Grey's Anatomy season 5

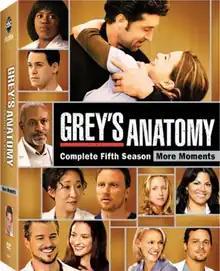
DVD cover art for the fifth season of"Grey's Anatomy"

The fifth season of the American television medical drama "Grey's Anatomy", created by Shonda Rhimes, commenced airing on American Broadcasting Company (ABC) in the United States on September 25, 2008 and concluded on May 14, 2009 with 24 aired episodes. The season follows the story of a group of surgeons as they go through their residency, while they also deal with the personal challenges and relationships with their mentors. Season 5 had 13 series regulars with 12 of them returning from the previous season, out of which 8 are part of the original cast. The season aired in the Thursday night time-slot at 9:00 pm. The season was officially released on DVD as a seven disc boxset under the title of "Grey's Anatomy: The Complete Fifth Season – More Moments" on September 9, 2009 by Buena Vista Home Entertainment.